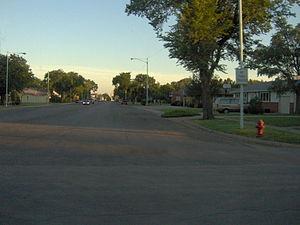
La ville d'Ashland est le siège du comté de Clark, situé dans le Kansas, aux États-Unis.